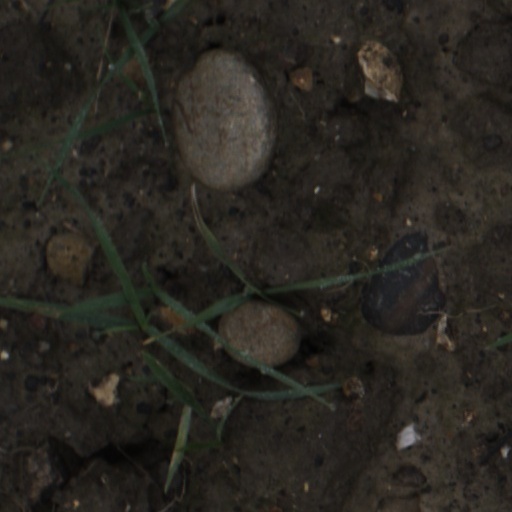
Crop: wheat